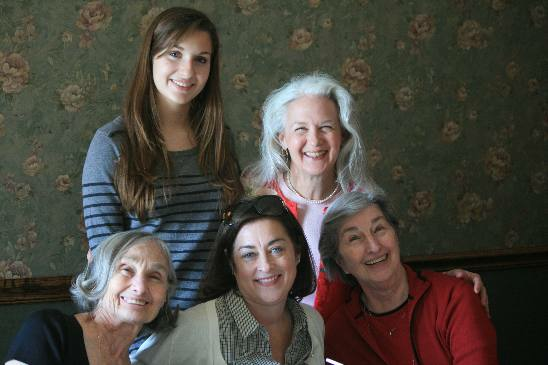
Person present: Yes